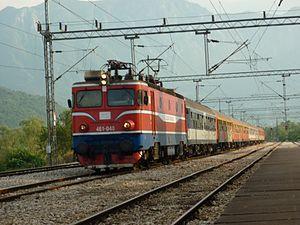
Le transport ferroviaire au Monténégro est géré par quatre compagnies différentes qui s'occupent indépendamment des infrastructures, du transport de passagers, du fret et de la maintenance du matériel roulant. Les quatre compagnies faisaient partie de la compagnie publique ŽCG jusqu'à sa dissolution en 2008.